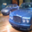
Label: automobile